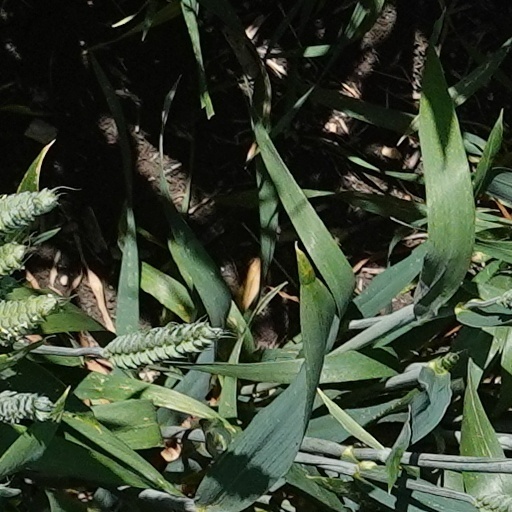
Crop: wheat